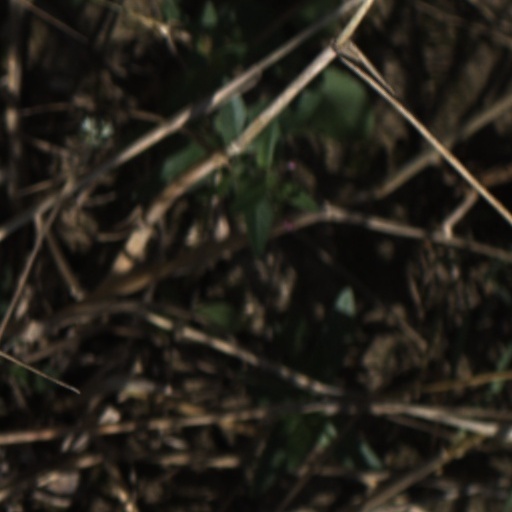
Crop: wheat